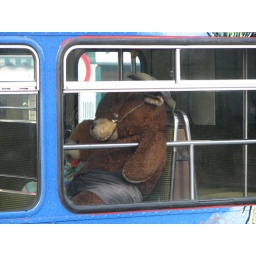
Just some random stuffed bears that were on a bus in Ireland. I had to get a picture of it.